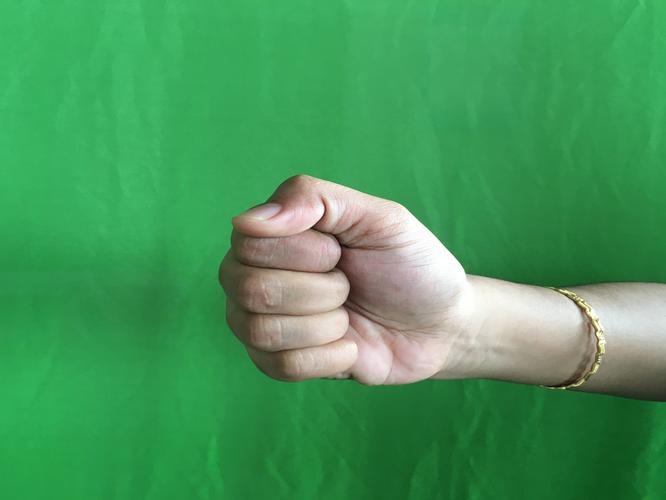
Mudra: Mushti
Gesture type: single_hand